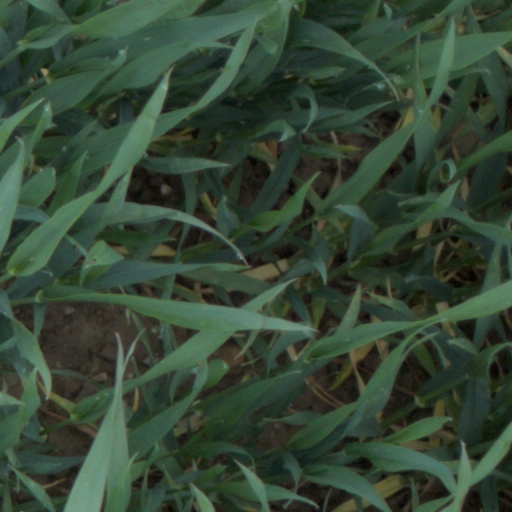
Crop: wheat